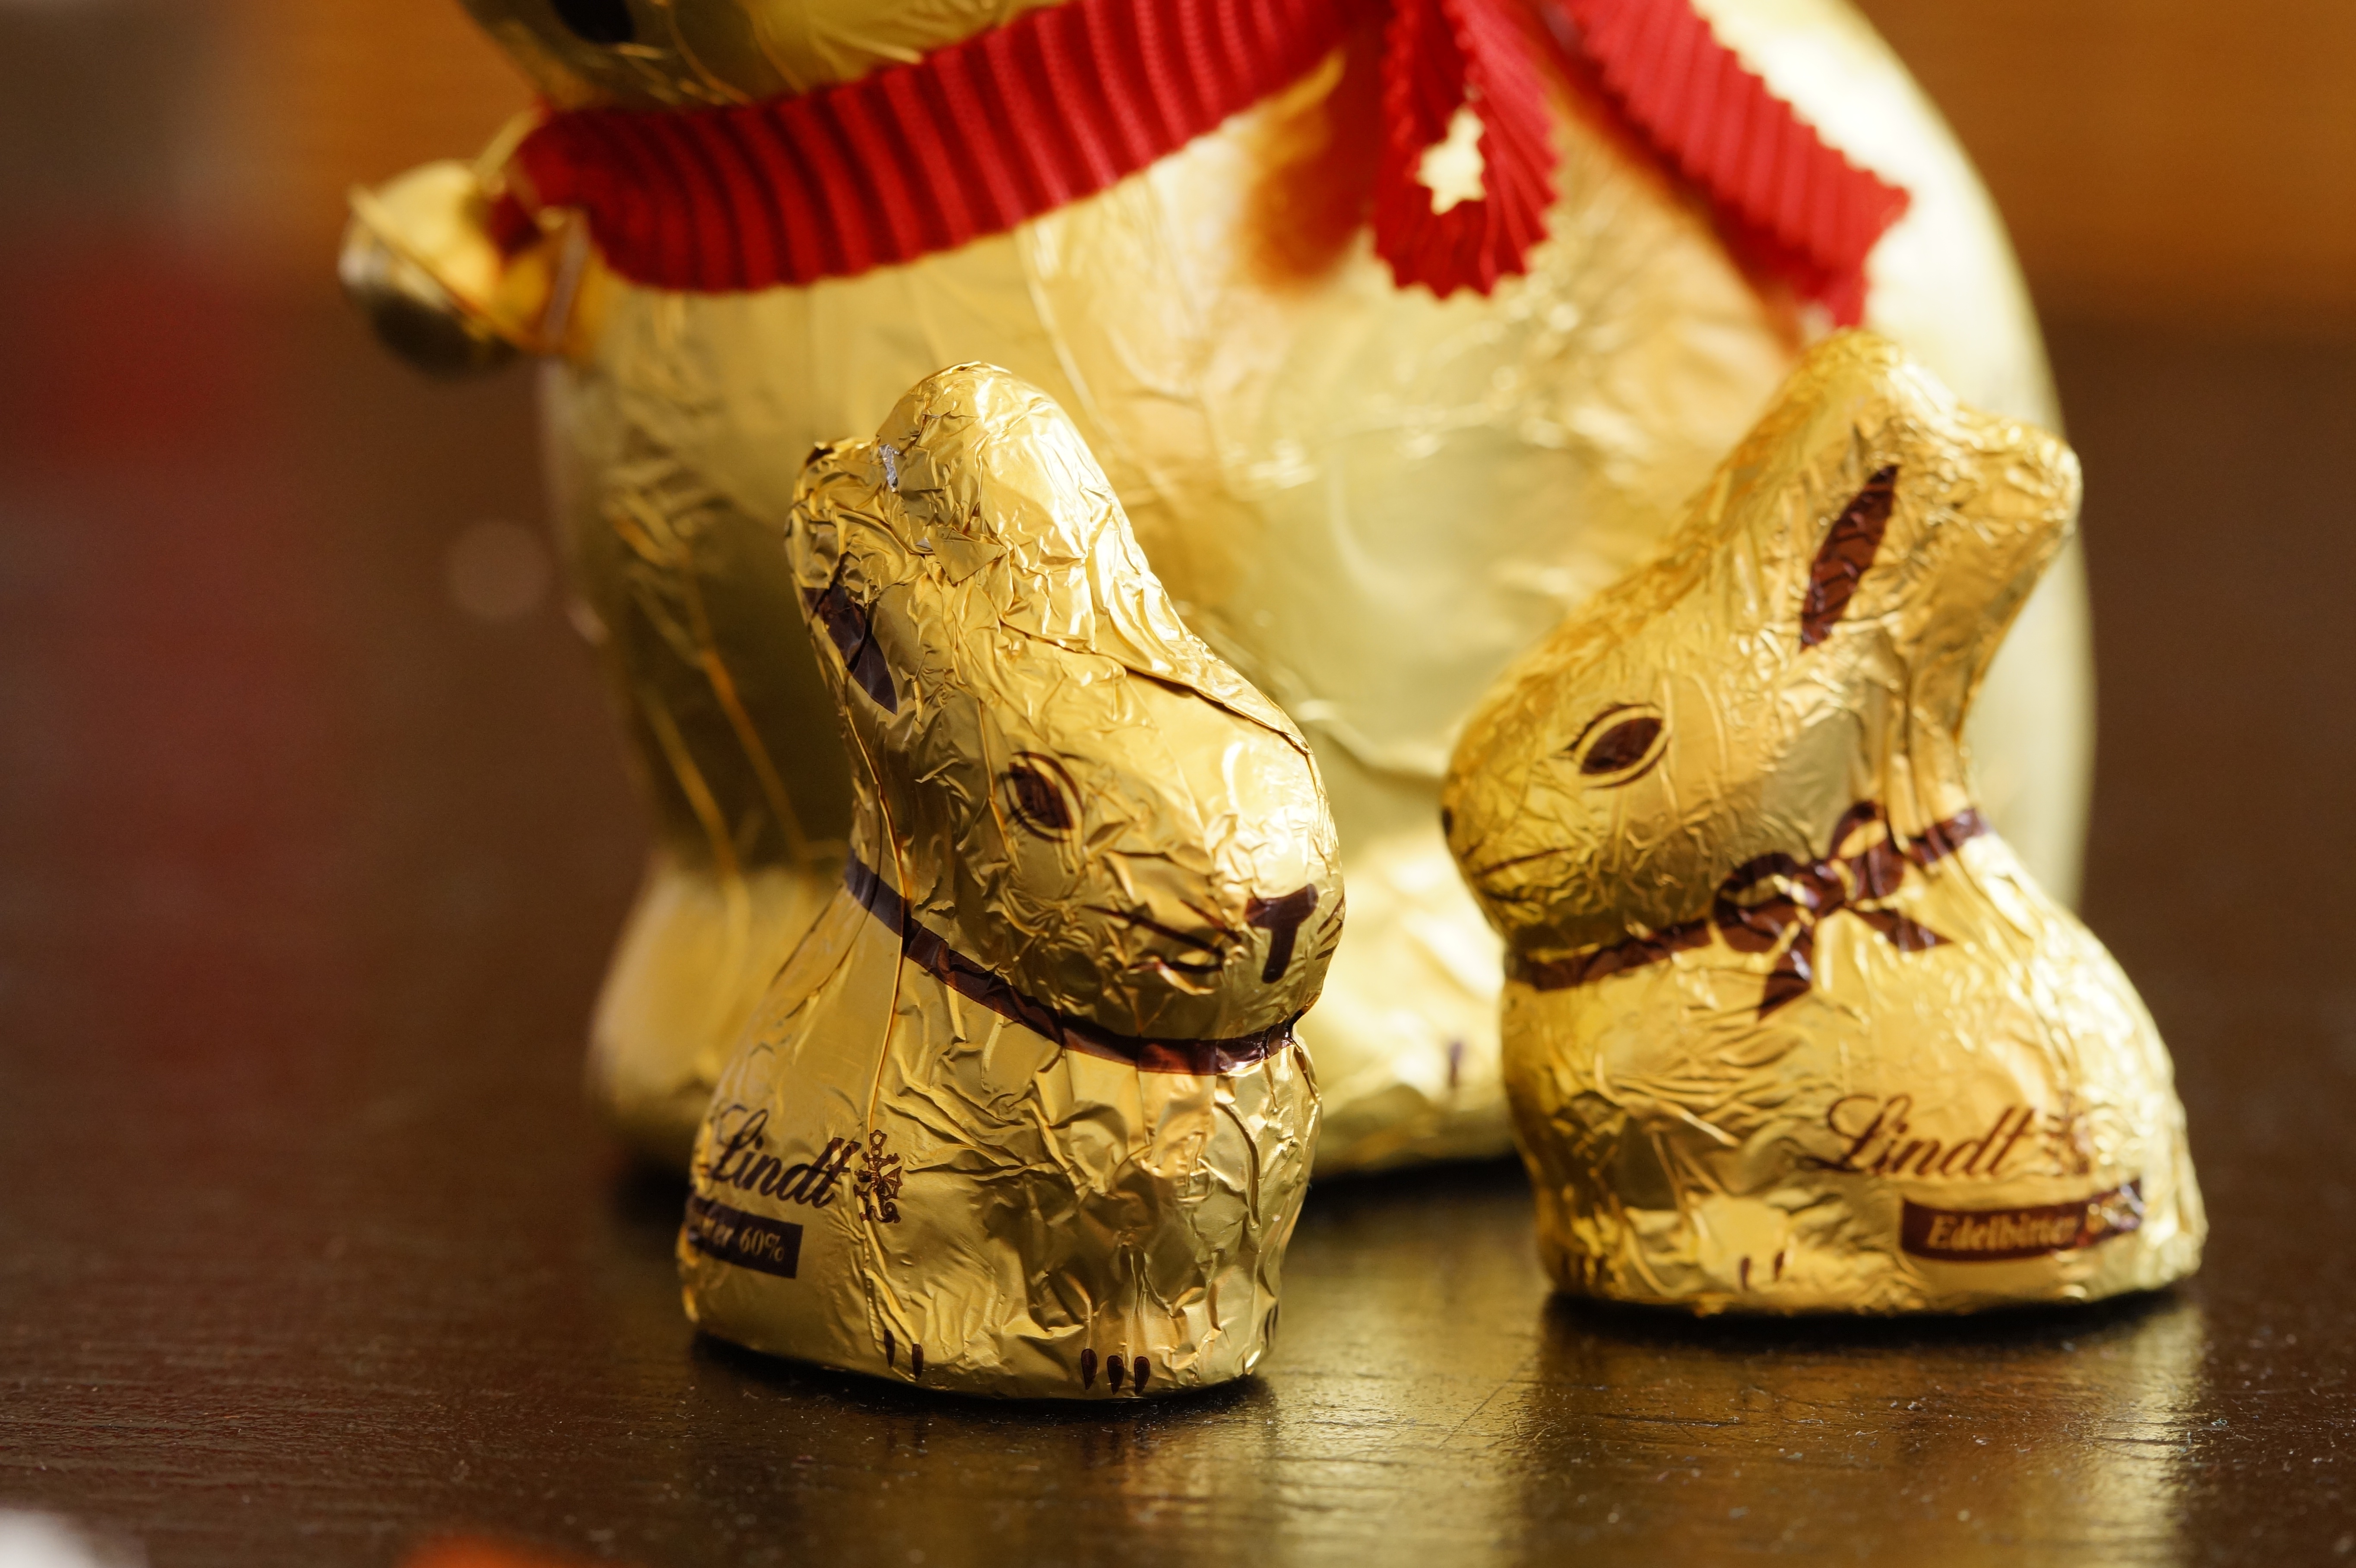
shoe, animal, bell, spring, golden, child, yellow, chocolate, toy, rabbit, children, figure, gold, footwear, candy, easter, shiny, easter bunny, easter decoration, macro photography, small and large, happy easter, easter greeting, gold foil, spring consumption, chocolate easter bunny